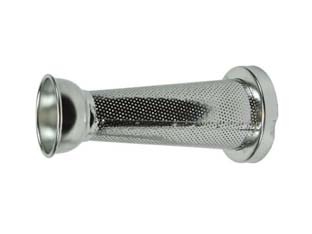
TRE SPADE Filtro per passapomodoro per 'MED' (art.17411)
Filtro per passapomodoro in acciaio inox di Tre Spade Acquista il filtro per passapomodoro in acciaio inox di Tre Spade per ottenere pomodori perfettamente schiacciati e privi di semi e bucce. Realizzato con materiali di alta qualità, questo filtro garantisce risultati ottimali e duraturi. Caratteristiche: Materiale: acciaio inox Marca: Tre Spade Facile da pulire e da utilizzare Design resistente e durevole Aggiungi il filtro per passapomodoro in acciaio inox di Tre Spade al tuo carrello per una preparazione dei pomodori più efficiente e professionale. Perfetto per uso domestico e commerciale. Non perdere l'opportunità di migliorare la tua cucina con questo filtro di alta qualità. Acquista ora!
Brand: Tre spade
Category: Home & Garden > Kitchen & Dining > Kitchen Appliance Accessories > Food Processor Accessories > Fruit Press Attachments